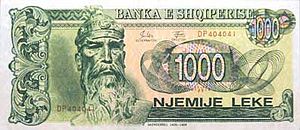
Albaniens historie / Albanien efter kommunismen
Albansk pengeseddel fra 1992, 1000 lekë.
Albaniens historie begyndte for mere end totusind år siden, da folkeslag af usikker etnisk oprindelse beboede det område, der udgør den moderne stat Albanien. Efter først at have været en del af Romerriget og det Byzantinske rige, og siden Osmannerriget blev Albanien en selvstændig stat i 1912. Landet har for nylig gennemgået en politisk transformation, hvor et kommunistisk styre er blevet afløst af et liberalt-kapitalistisk. Det forventes at Albanien indtræder som fuldbyrdigt medlem af NATO i 2009. Landet er også ansøgerland til medlemskab af EU.